22nd Iowa Infantry Regiment

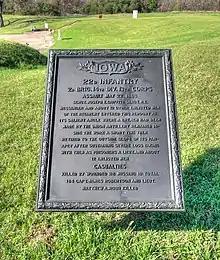
Unit position marker at Vicksburg National Military Park

The 22nd Iowa Infantry, also known as the "Johnson County Regiment", was organized at Iowa City, Iowa and mustered in for three years of Federal service on September 9, 1862. Companies A, B, F, G, H, I, and K were credited to Johnson County. Companies C, D and E were credited to Jasper, Monroe and Wapello counties, respectively.